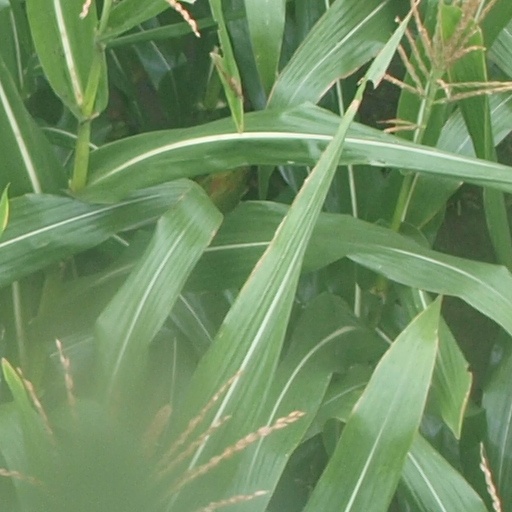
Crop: maize; corn